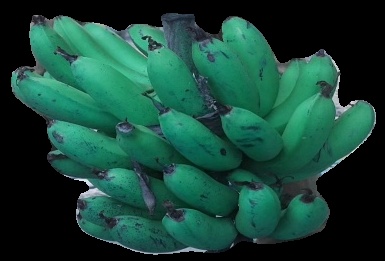
Variety: pachbale
Grade: grade3